T.M. Richardson

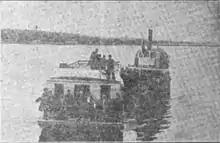
T.M. Richardson, with passenger barge, June 1907 or earlier.

For most of the summer of 1907, "T.M. Richardson" was out of operation undergoing repairs. "Richardson" had broken its propeller shaft. This was not the only time that "Richardson" had been out of service during the summer of 1907.